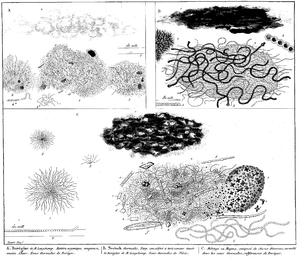
Planche d'illustration du mémoire de Pierre Jean François Turpin
La station thermale de Barèges est un centre hydrothermal situé à Barèges, en Pays Toy dans le département des Hautes-Pyrénées.